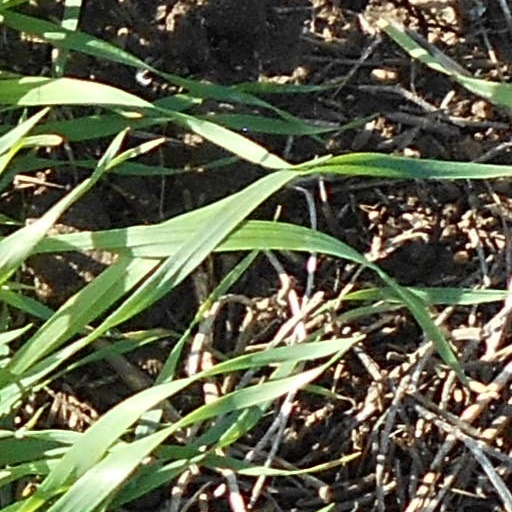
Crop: wheat